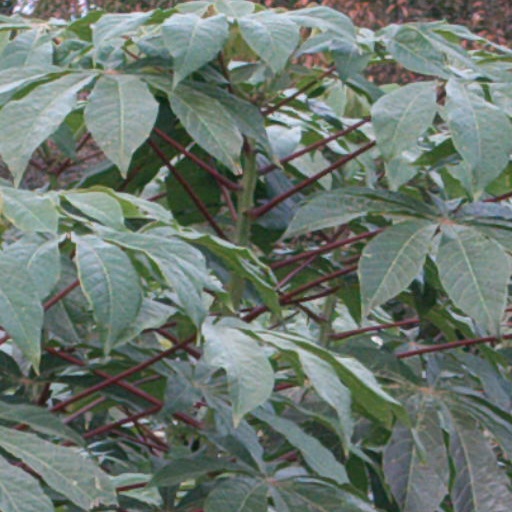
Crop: cassava